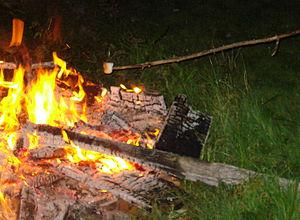
La guimauve, ou pâte de guimauve, est une confiserie qui était originellement confectionnée avec le mucilage extrait de la guimauve officinale mais qui, dans sa forme moderne, est faite de sucre, de blanc d'œufs et de gélatine. Elle a une consistance spongieuse et généralement la forme de cubes ou de longs bâtons souples. Elle est naturellement d'un goût assez neutre et de couleur blanche ou rose mais est souvent aromatisée et colorée en teinte pastel dont les plus courantes sont rose, verte, bleue et jaune.